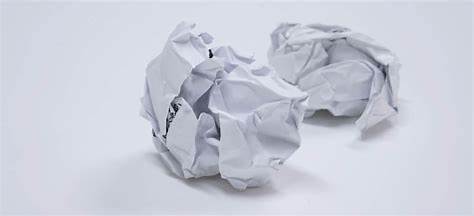
Waste category: paper